Klatovy

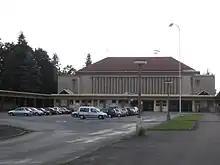
Main train station

Klatovy is a railway junction. The town has a direct connection with Prague via Plzeň. There are also regional railway lines to Železná Ruda, Domažlice and Horažďovice. The territory of Klatovy is served by five train stations and stops: Klatovy, Klatovy město, Luby u Klatov, Točník and Dehtín.